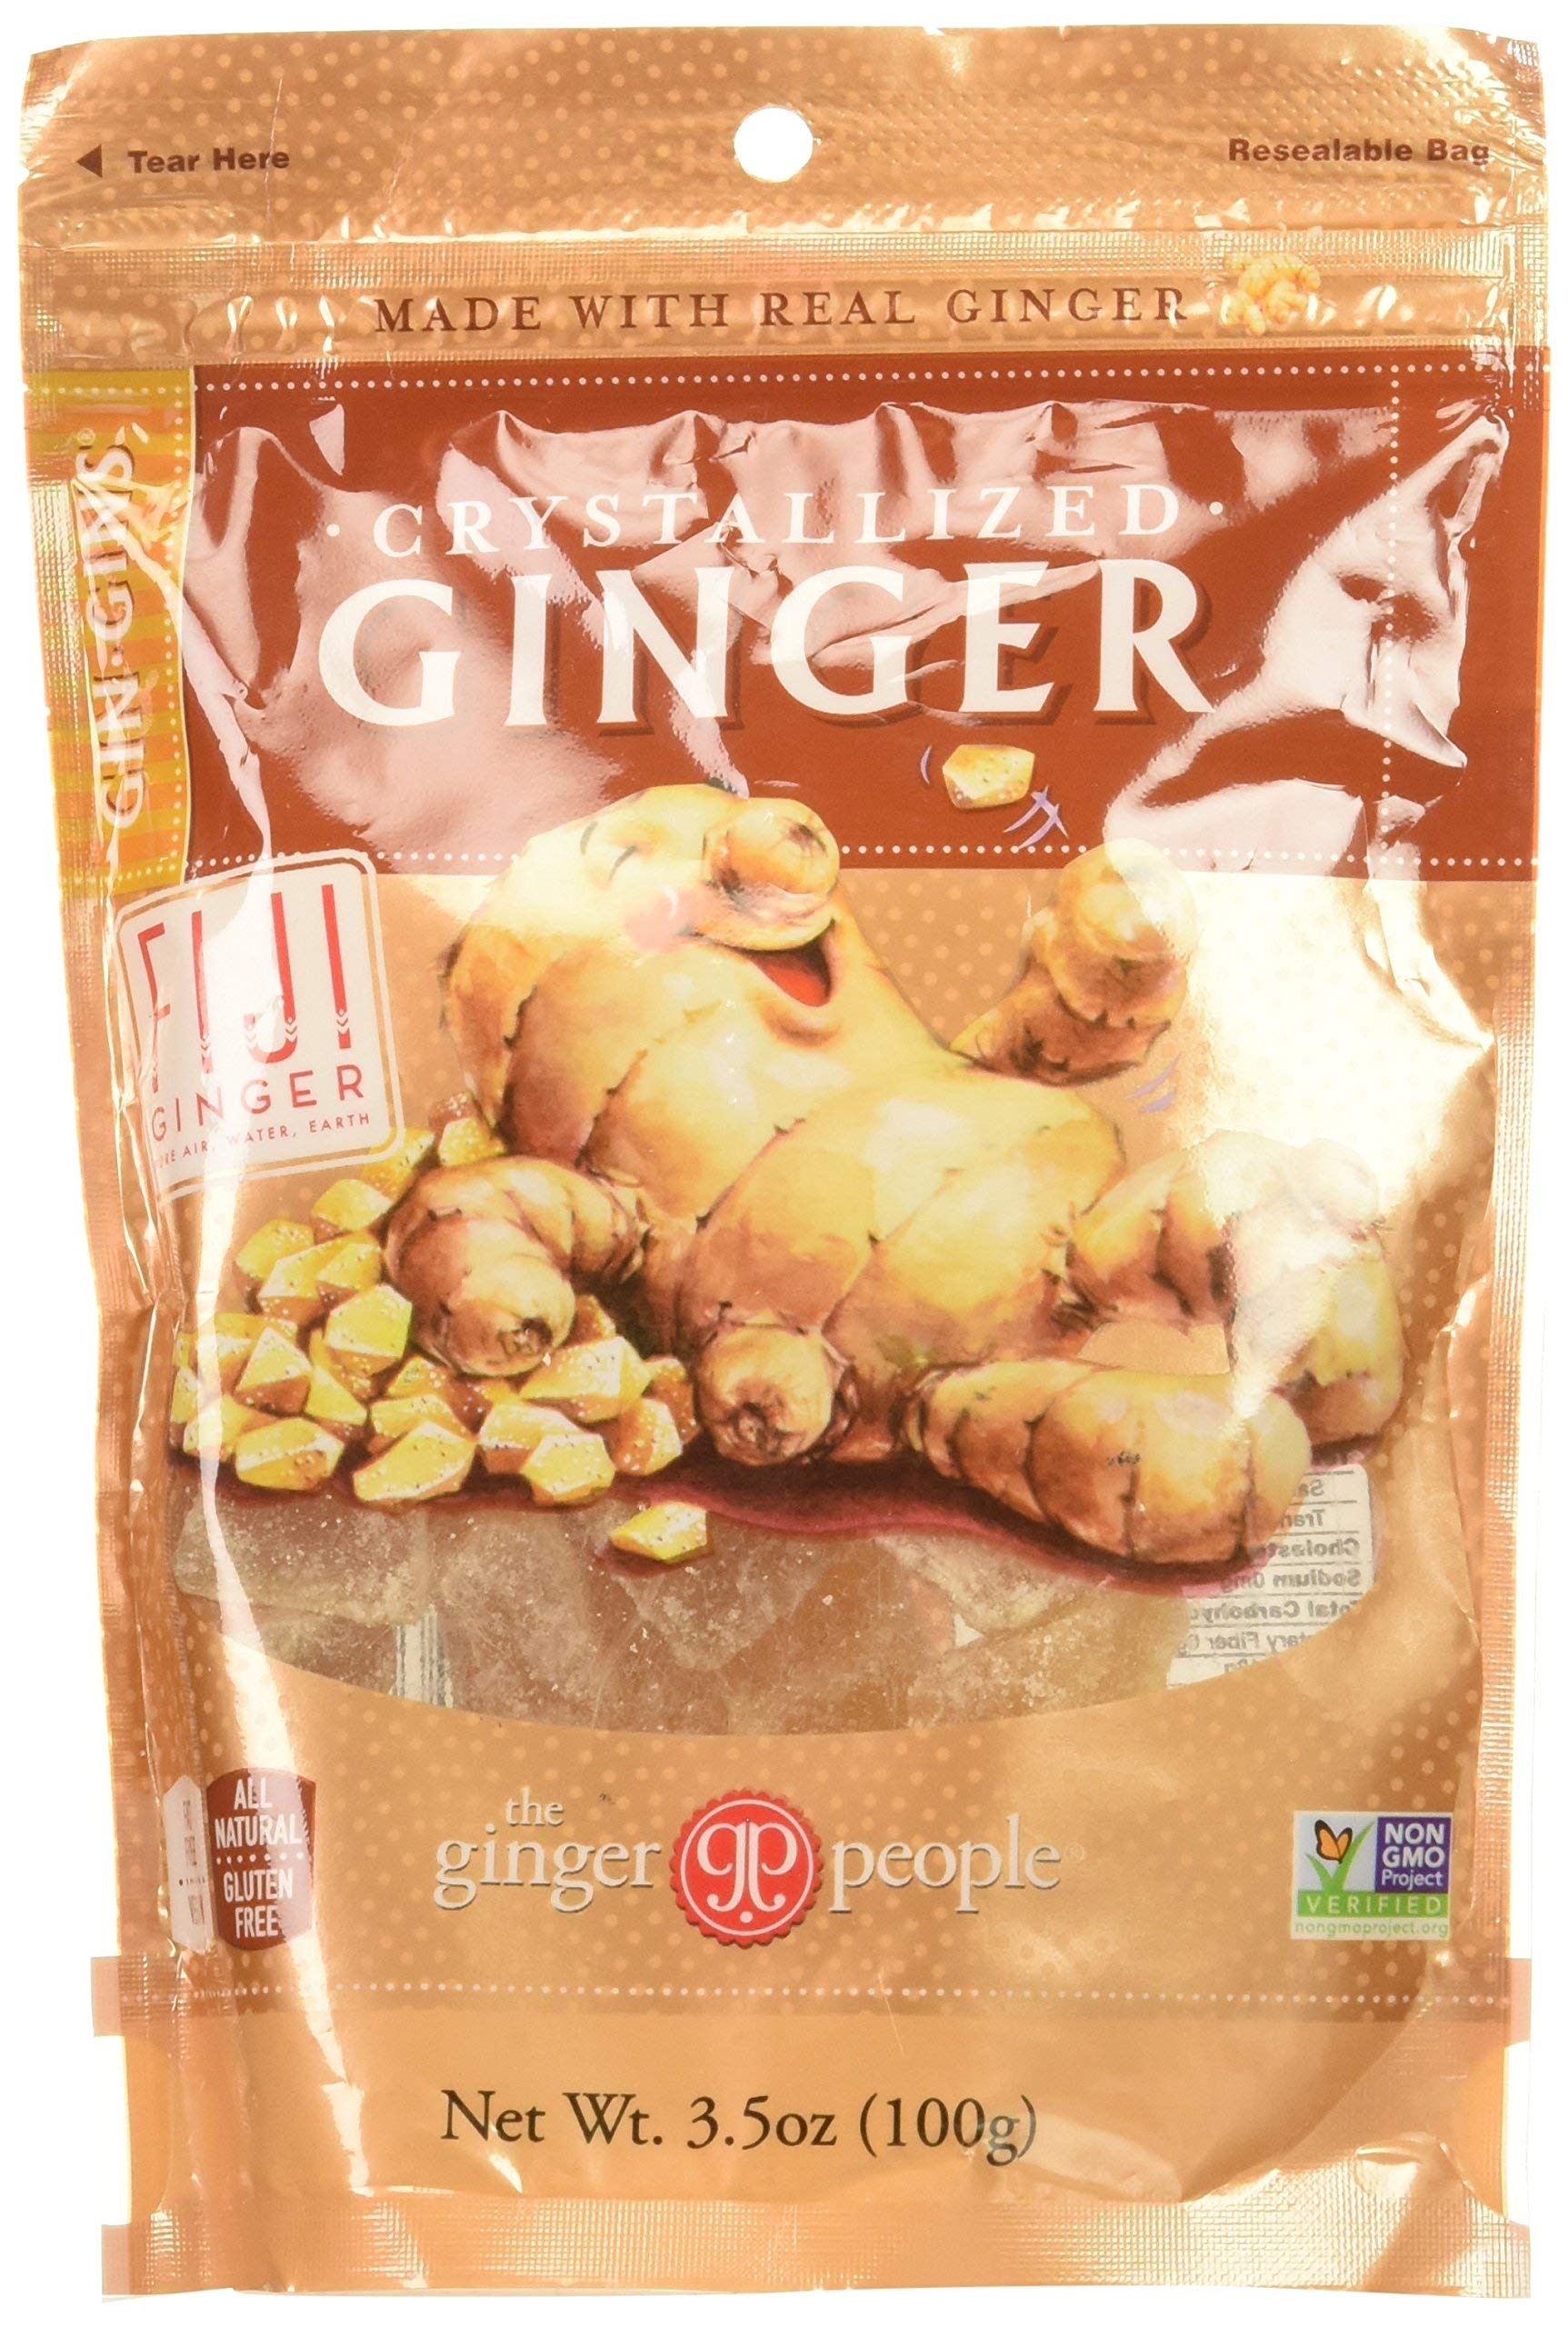
Item Name: Gin Gins Crystallized Ginger Candy 3.5oz Bag 6-Pack
Value: 21.0
Unit: Ounce

Price: 15.32